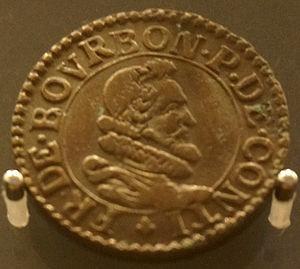
Monnaie de Château-Regnault au musée de l'ardenne.
François de Bourbon, prince de Conti, seigneur de Château-Regnault, est un prince de sang de la maison de Condé.